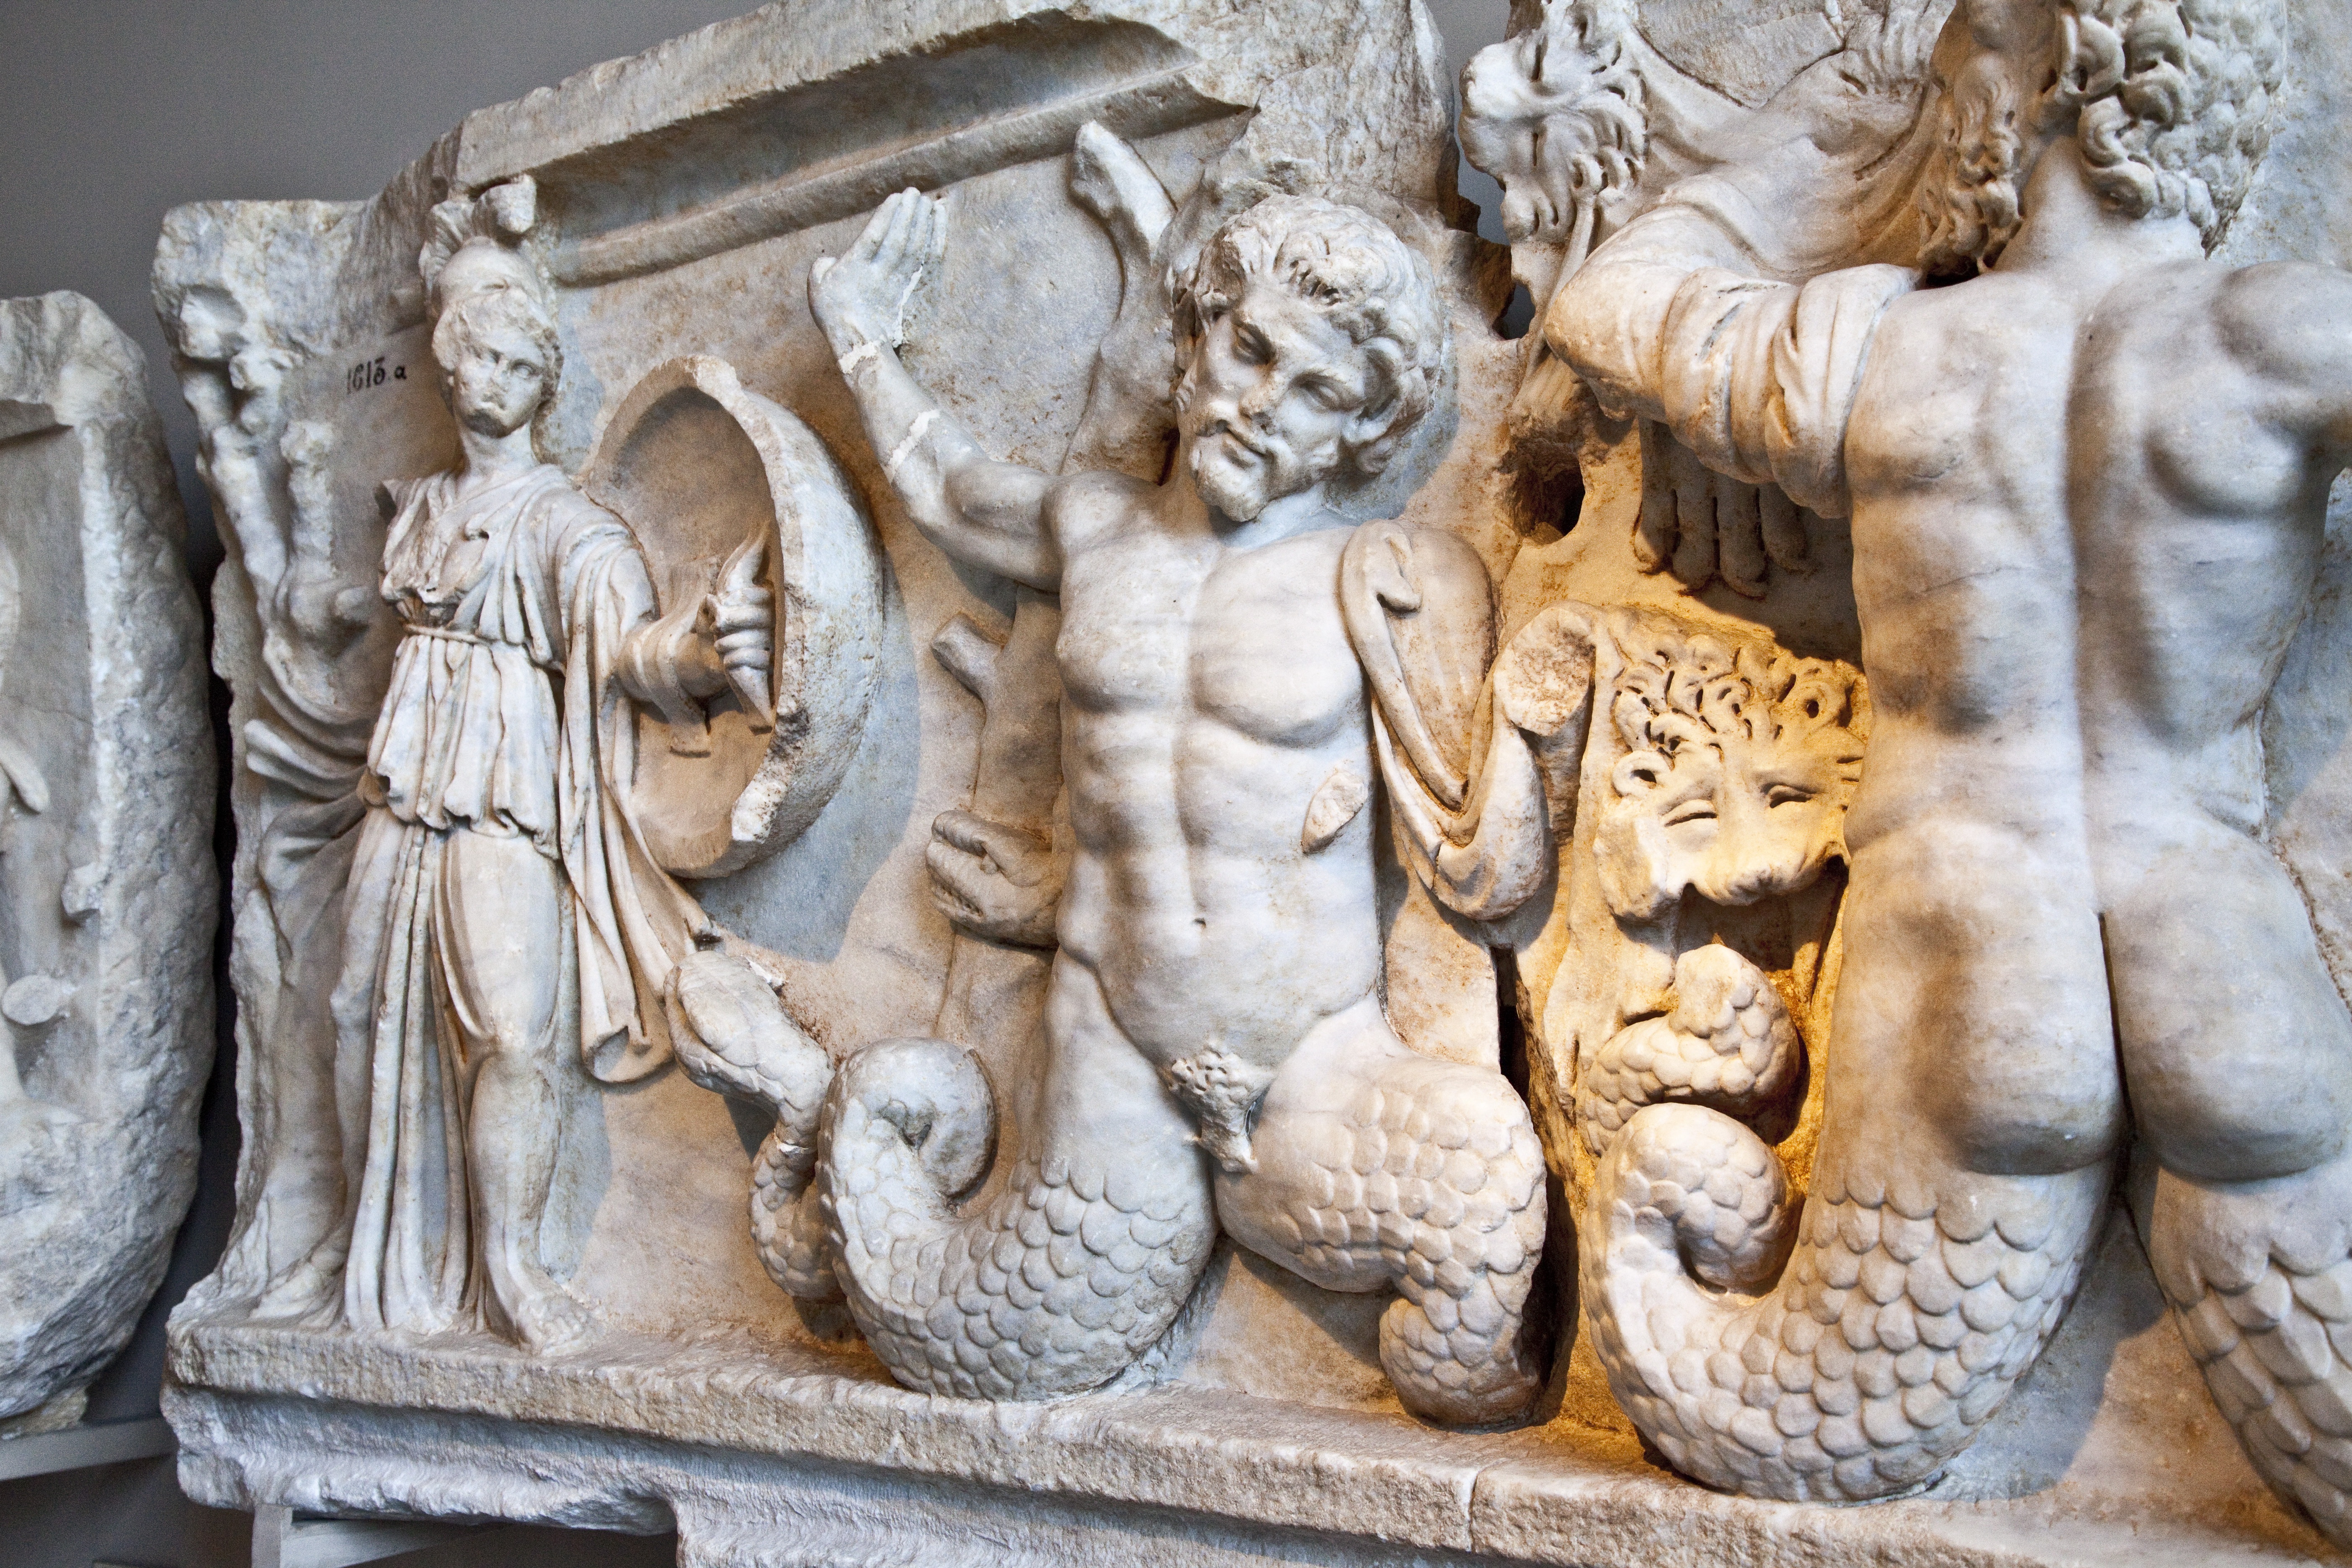
architecture, wood, antique, old, stone, monument, statue, muscular, sculpture, art, figure, creativity, temple, civilization, marble, beauty, archeology, culture, heritage, custom, carving, naked, body, tradition, relief, nelson, legend, goddess, masterpiece, mythology, stone carving, yap bilim, madurai, the famous, usagi, untangle, myths, previous, piece s, anan, ball bearings, ancient history